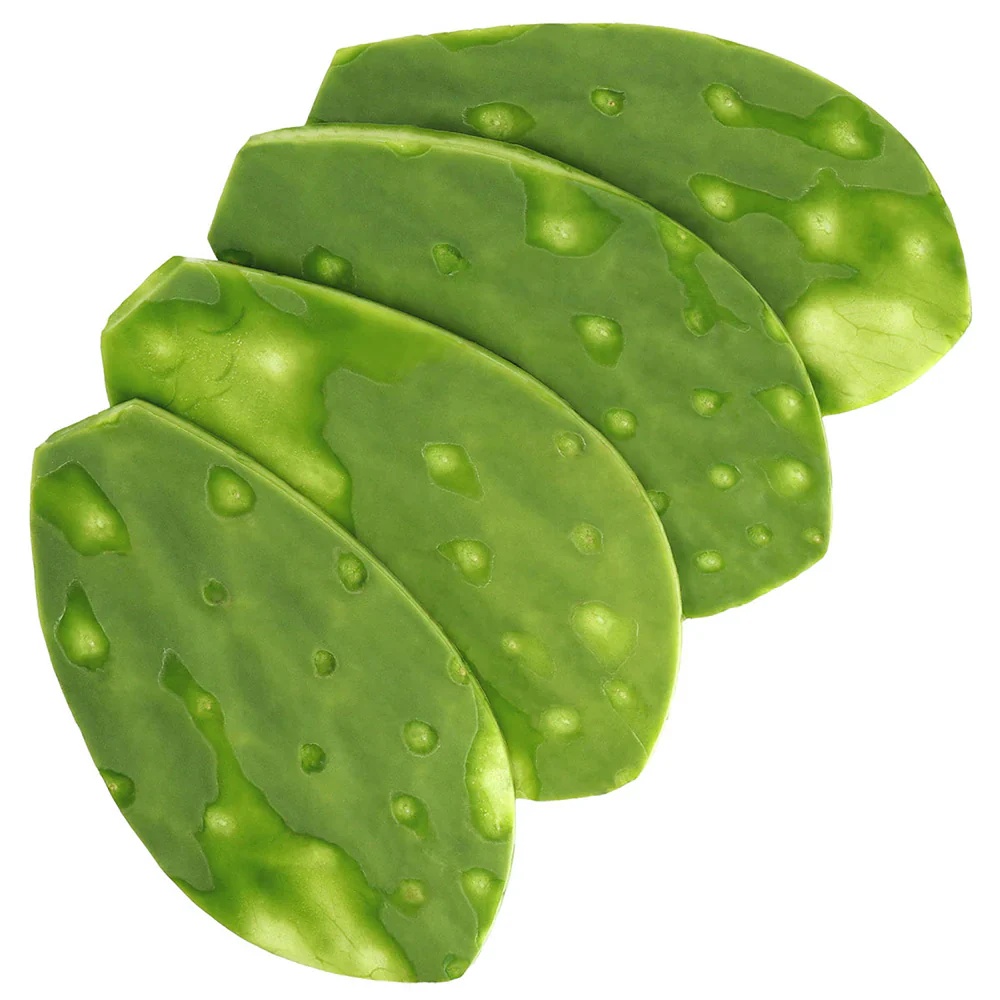
Nopal
El nopal es un cactus comestible originario de México, conocido por sus tallos planos y sus frutos (tunas). Es un alimento nutritivo, rico en fibra, vitaminas y minerales, y se consume en diversas preparaciones culinarias. Además, tiene usos medicinales y ornamentales.
Brand: Fructus Via
Category: Food, Beverages & Tobacco > Food Items > Fruits & Vegetables > Fresh & Frozen Vegetables > Cactus Leaves